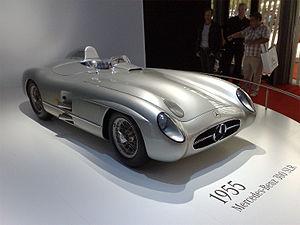
Le Championnat du monde des voitures de sport 1955 est la 3ᵉ saison du Championnat du monde des voitures de sport FIA. Il est réservé aux voitures de sport qui vont courir à travers le monde dans des courses d'endurance. Il s'est couru du 23 janvier 1955 au 16 octobre 1955, comprenant six courses.